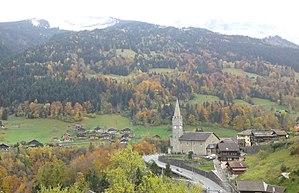
automne a Troistorrents
Troistorrents est une commune suisse du canton du Valais, située dans le district de Monthey. Elle occupe une partie du val d'Illiez et la plus grande partie du val de Morgins. Troistorrents, village chef-lieu, est situé à 765 m d'altitude. On peut s'y rendre par route ou en prenant le train de l'AOMC en gare de Monthey.